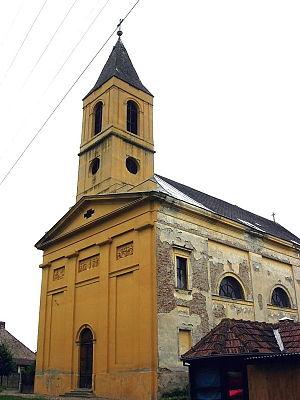
Čelarevo est une localité de Serbie située dans la province autonome de Voïvodine. Elle fait partie de la municipalité de Bačka Palanka dans le district de Bačka méridionale. Au recensement de 2011, elle comptait 4 831 habitants.
Le diocèse de Subotica est un diocèse catholique de rite romain ; il est situé en Serbie. Son siège est situé à Subotica, dans la province de Voïvodine. Il est actuellement administré par l'évêque János Pénzes.